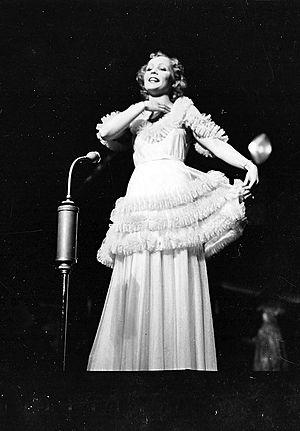
Dinah Grace, nom de scène de Käthe Johanna Gerda Ilse Schmidt, née le 14 février 1917 à Berlin et morte le 12 mai 1963 à Hambourg, est une danseuse et actrice allemande.